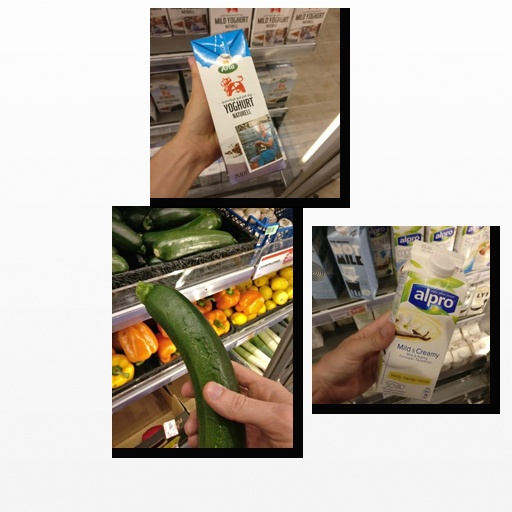
Food items: vanilla_soy_yogurt, natural_yogurt, zucchini